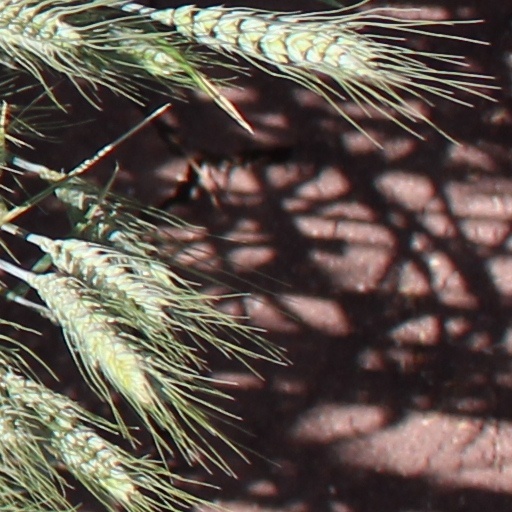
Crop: wheat